Bill Johnson (skier)

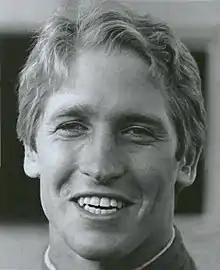
Johnson in 1984

William Dean Johnson (March 30, 1960 – January 21, 2016) was an American World Cup alpine ski racer. By winning the downhill at the 1984 Winter Olympics in Sarajevo, Yugoslavia, Johnson became the first American male to win an Olympic gold medal in alpine skiing and the first racer not from an Alpine country to win an Olympic downhill race.